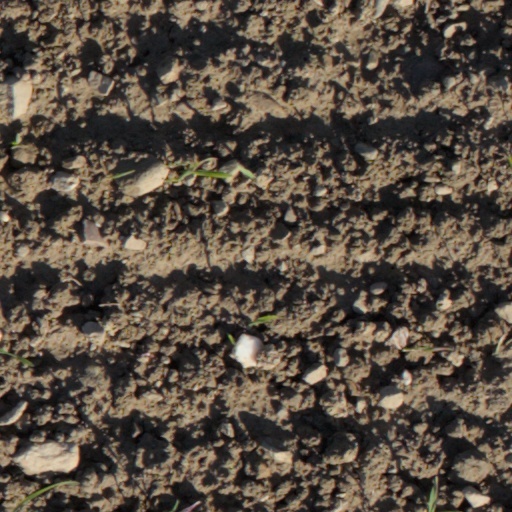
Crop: wheat